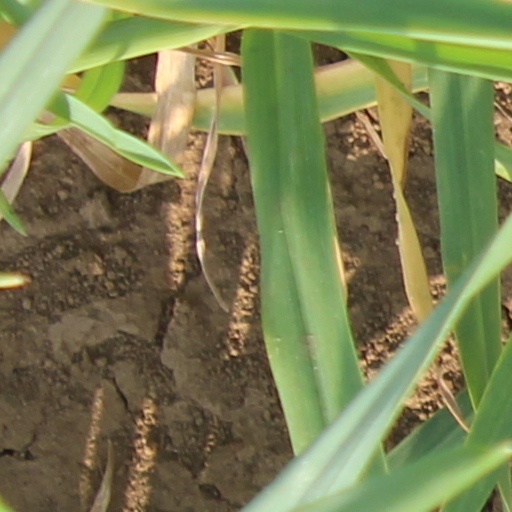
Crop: wheat